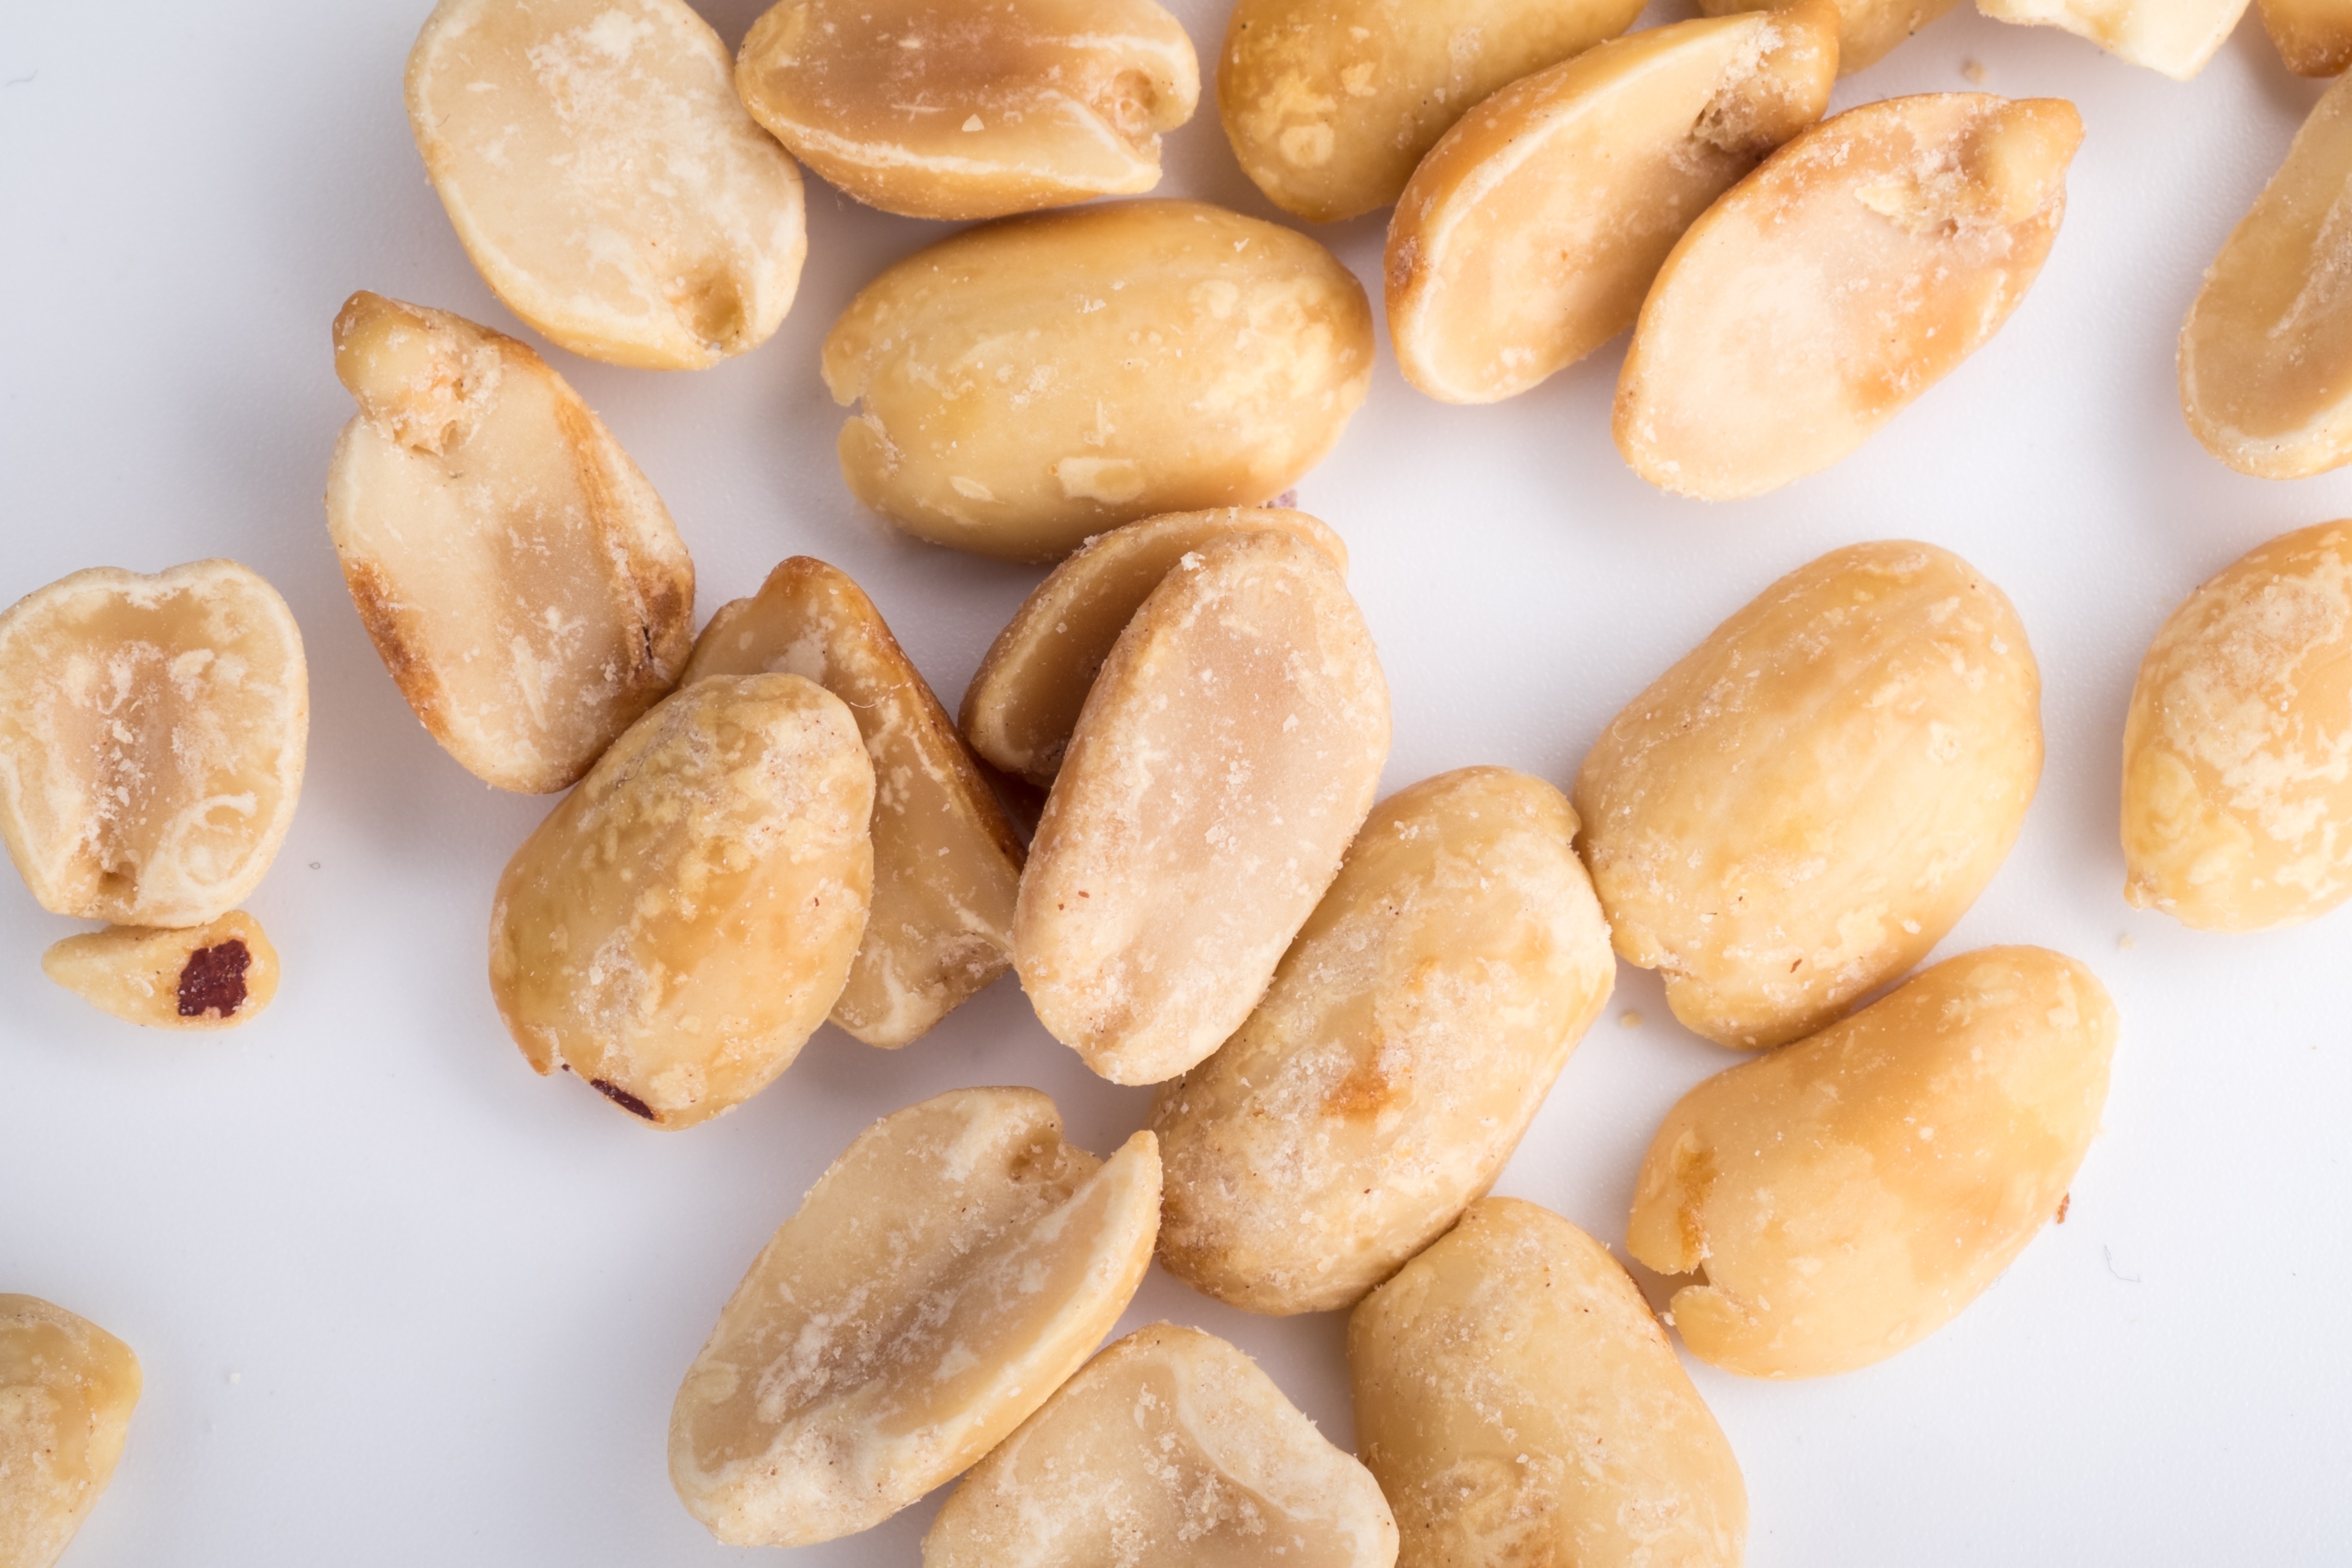
peanuts, nuts, placer, health, food, tasty, nutrition, delicious, healthy food, breakfast, use, useful, vitamins, healthy, healthy eating, appetizing, nutritious, cookies, organic food, organic, grain, superfud, vegetarian, macro, closeup, handful